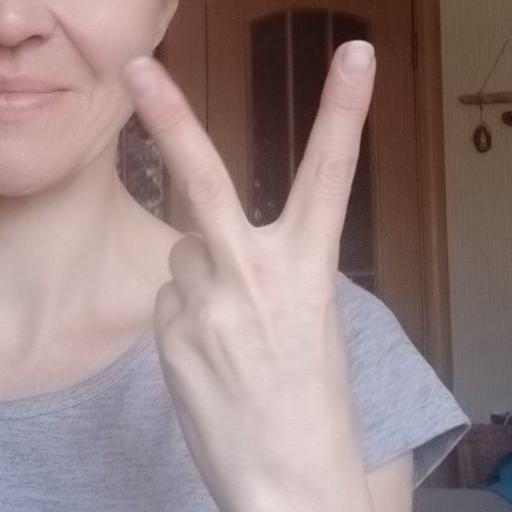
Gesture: peace_inverted